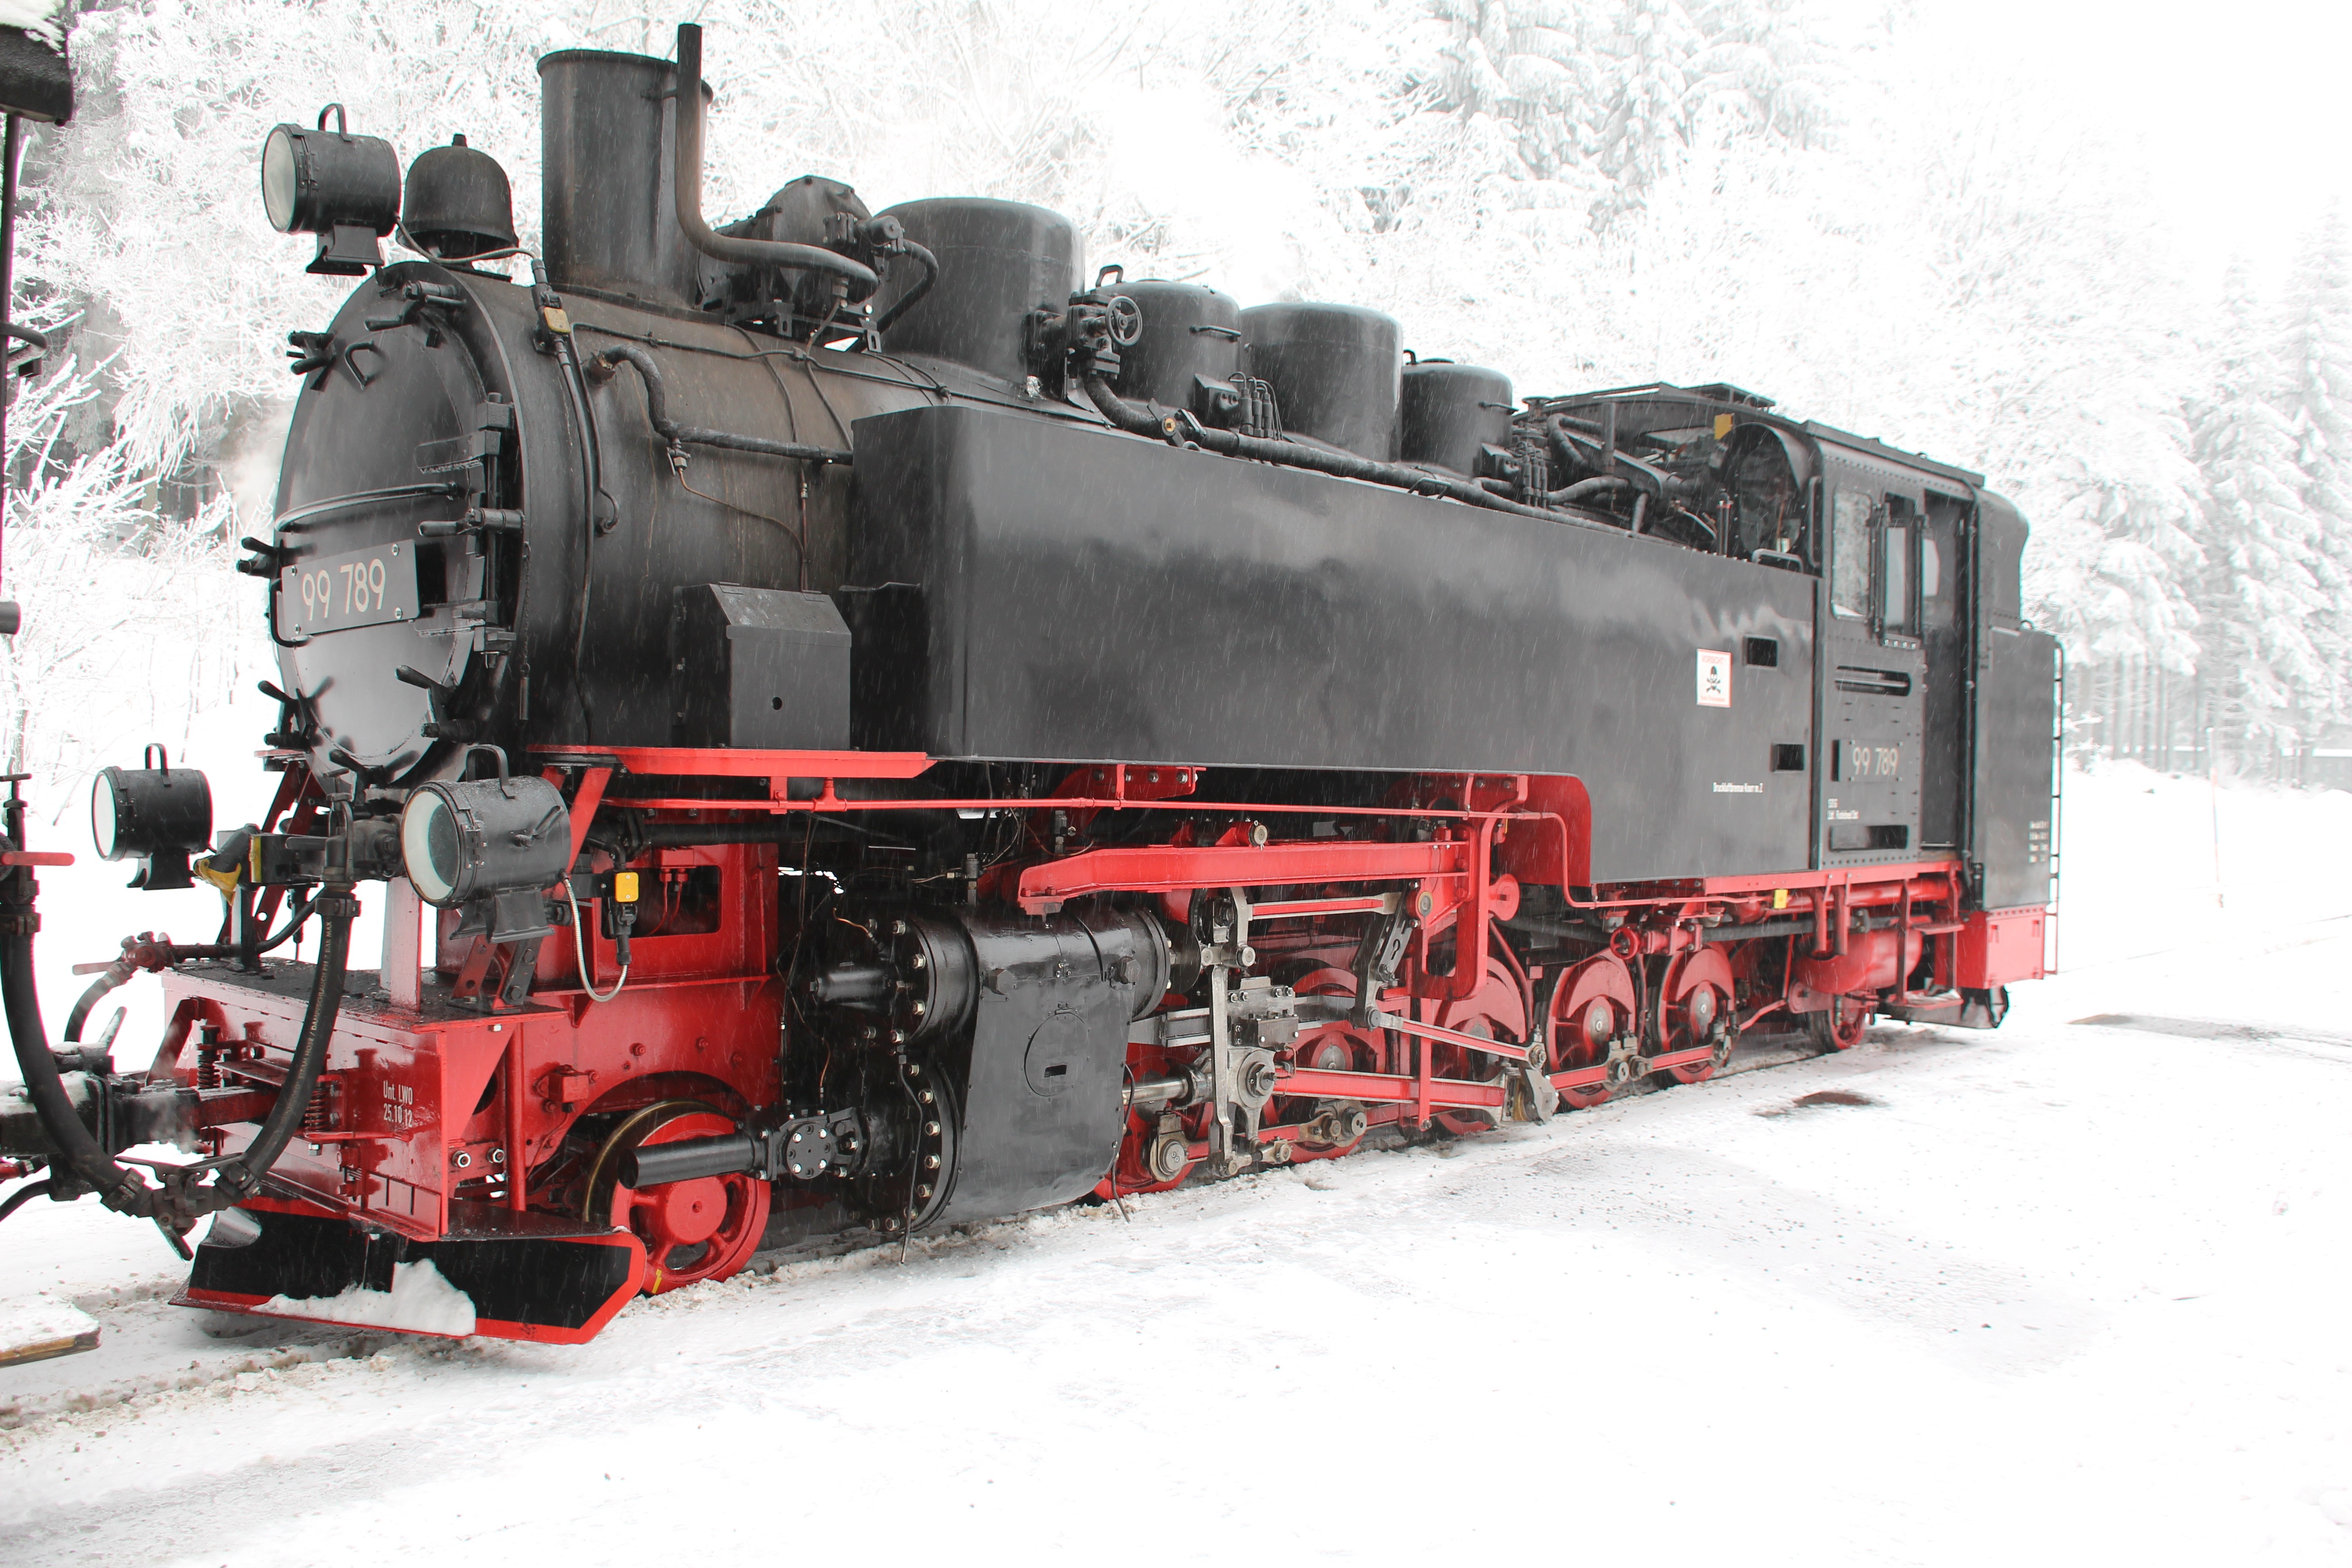
snow, winter, railway, old, train, transport, vehicle, locomotive, loco, steam locomotive, land vehicle, rolling stock, railroad car, narrow gauge train, fichtelberg railway